Elmswell, East Riding of Yorkshire

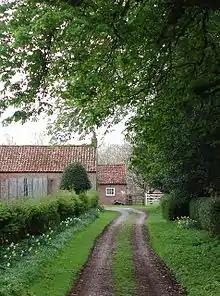
Garden House and Hall Farm

It forms part of the civil parish of Garton on the Wolds.